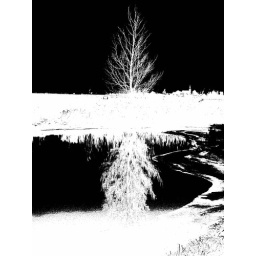
Weerspiegeling van een boom in het water, gemaakt met black board